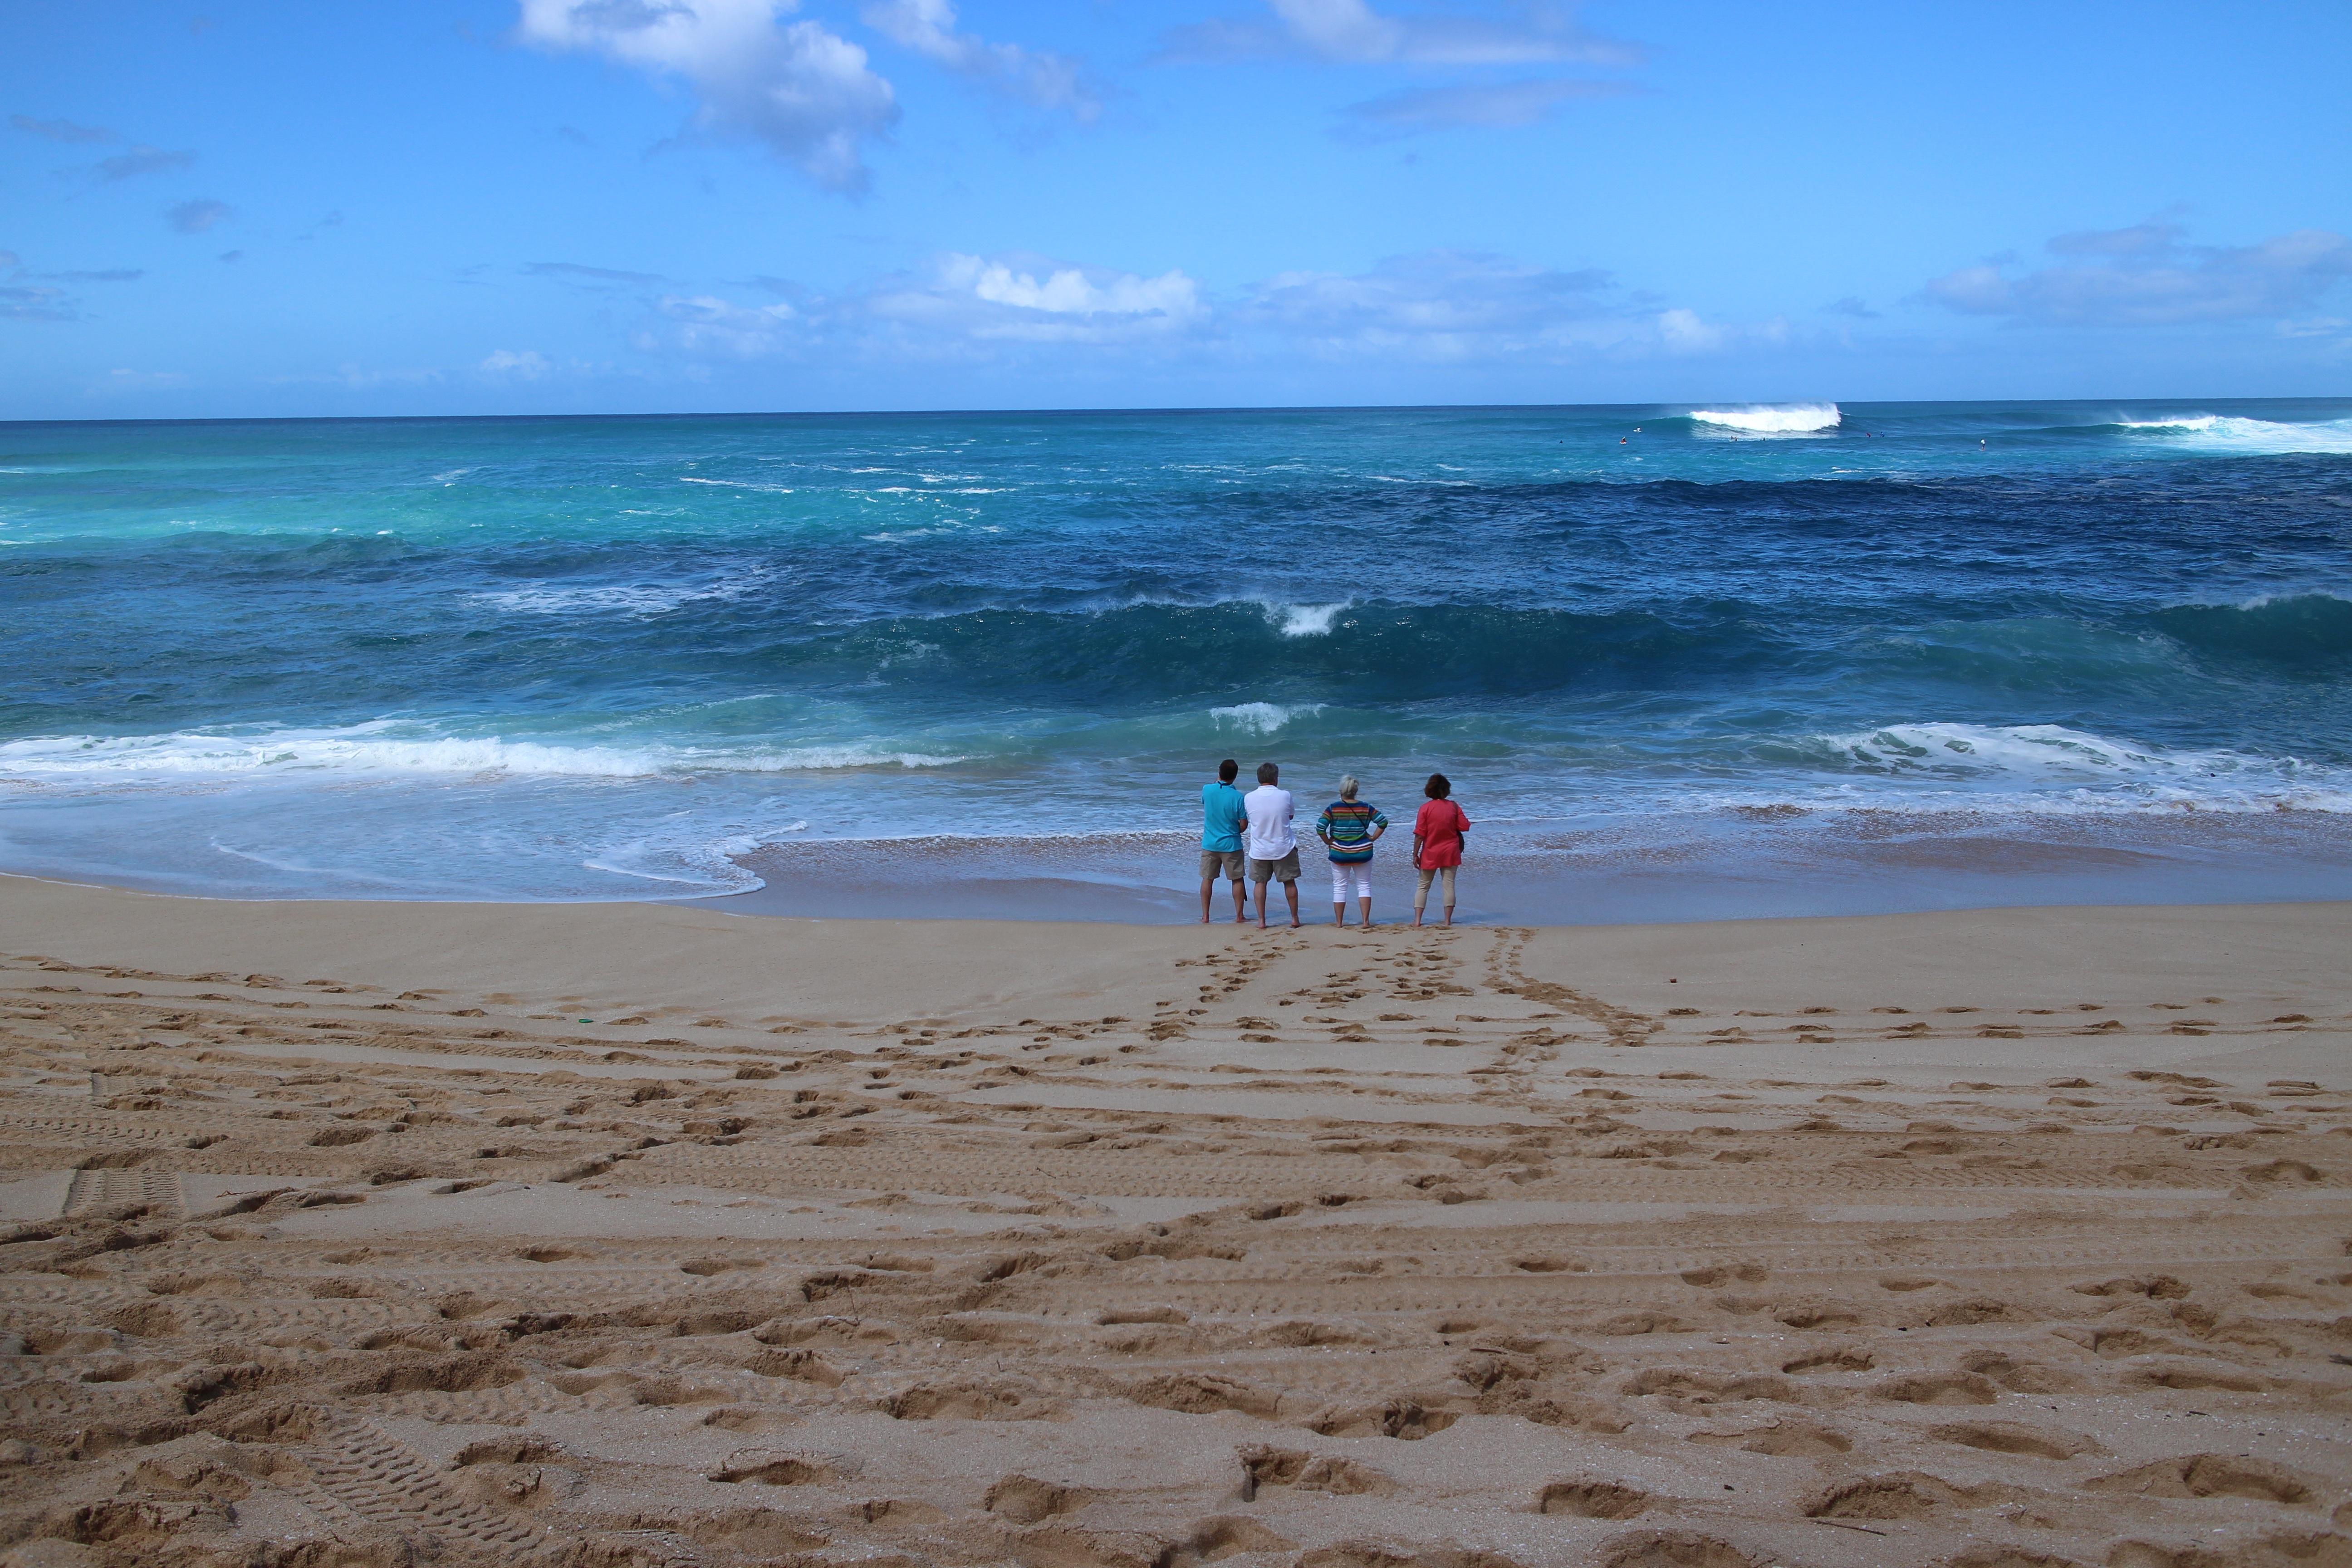
beach, sea, coast, sand, ocean, horizon, shore, wave, summer, vacation, blue, hawaii, body of water, waikiki, cape, north shore, wind wave